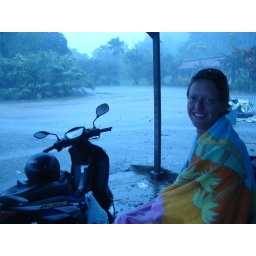
Under the shop car port, in the pouring rain, waiting for Danny to get the bikes